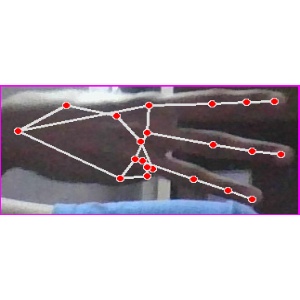
अक्षर: भ